Radovašnica Monastery

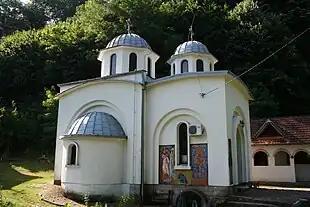
Another view of the old church

In Turkish censuses from 1600 and 1624, another name was given for the monastery, Koanik. This may be related to the old town of Kosana, whose ruins are located at the top of Cer.